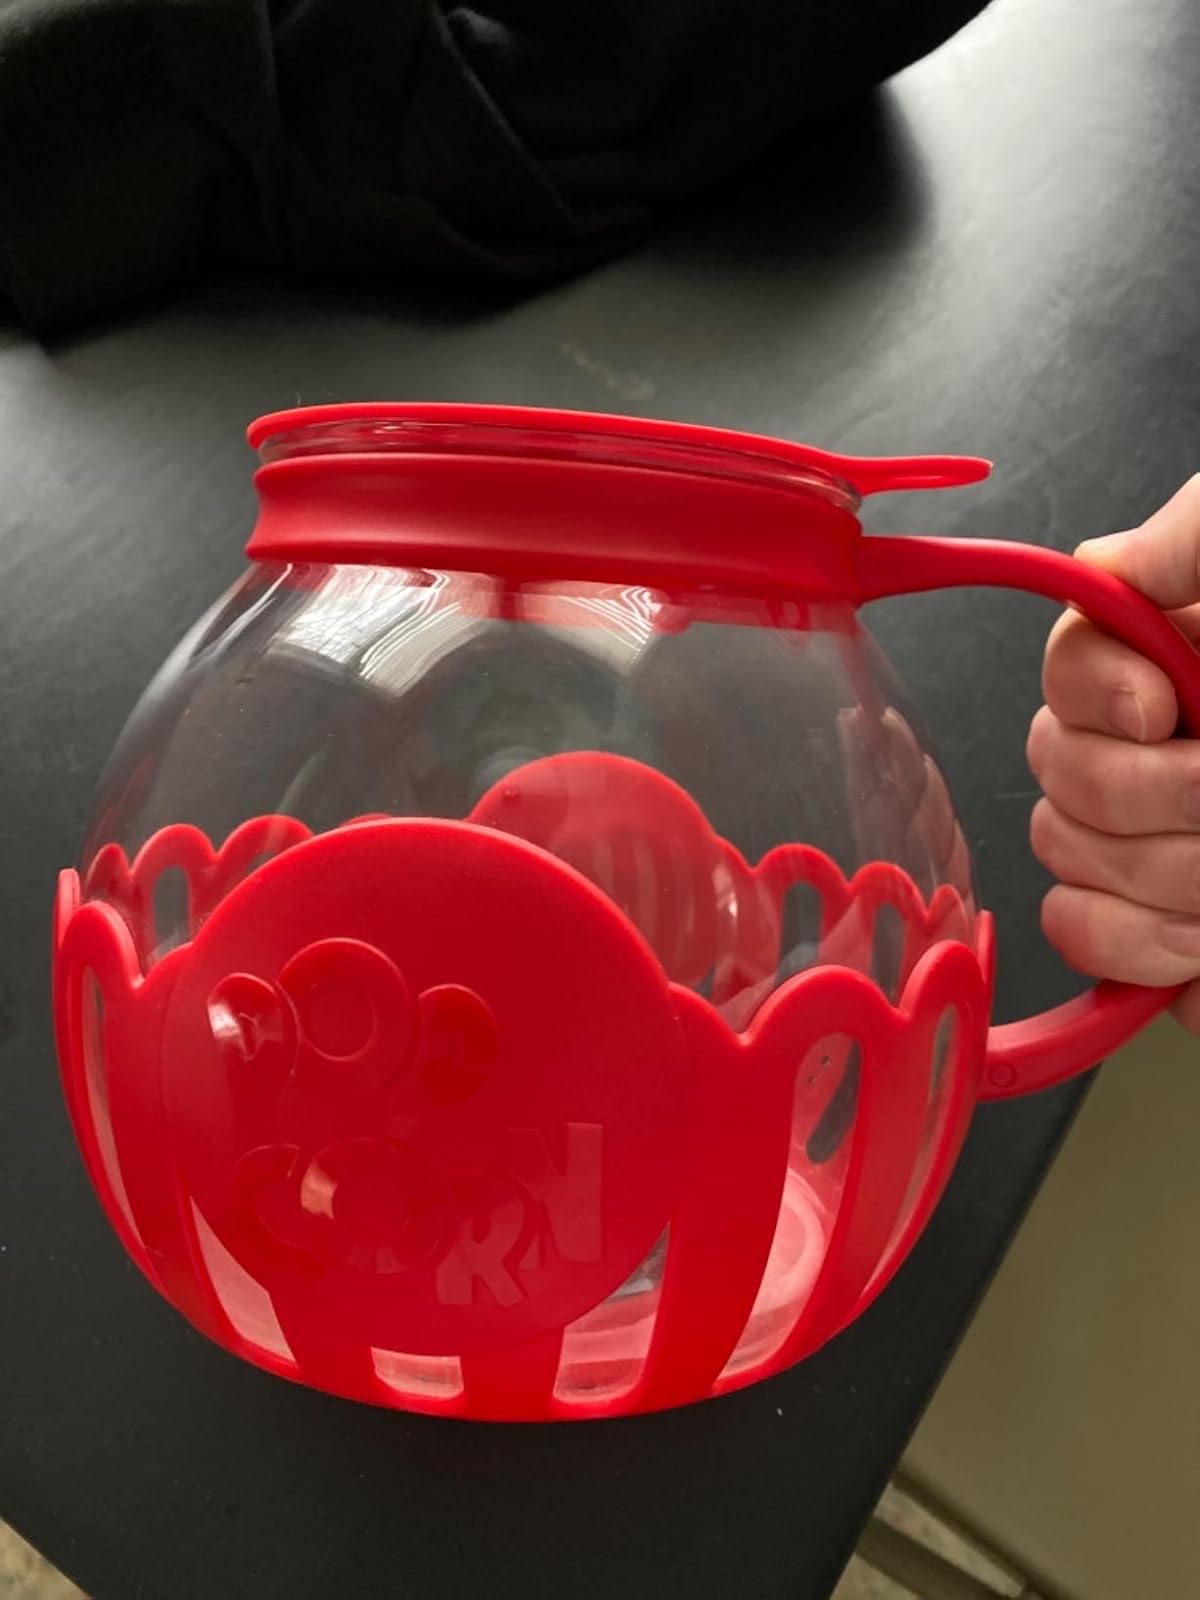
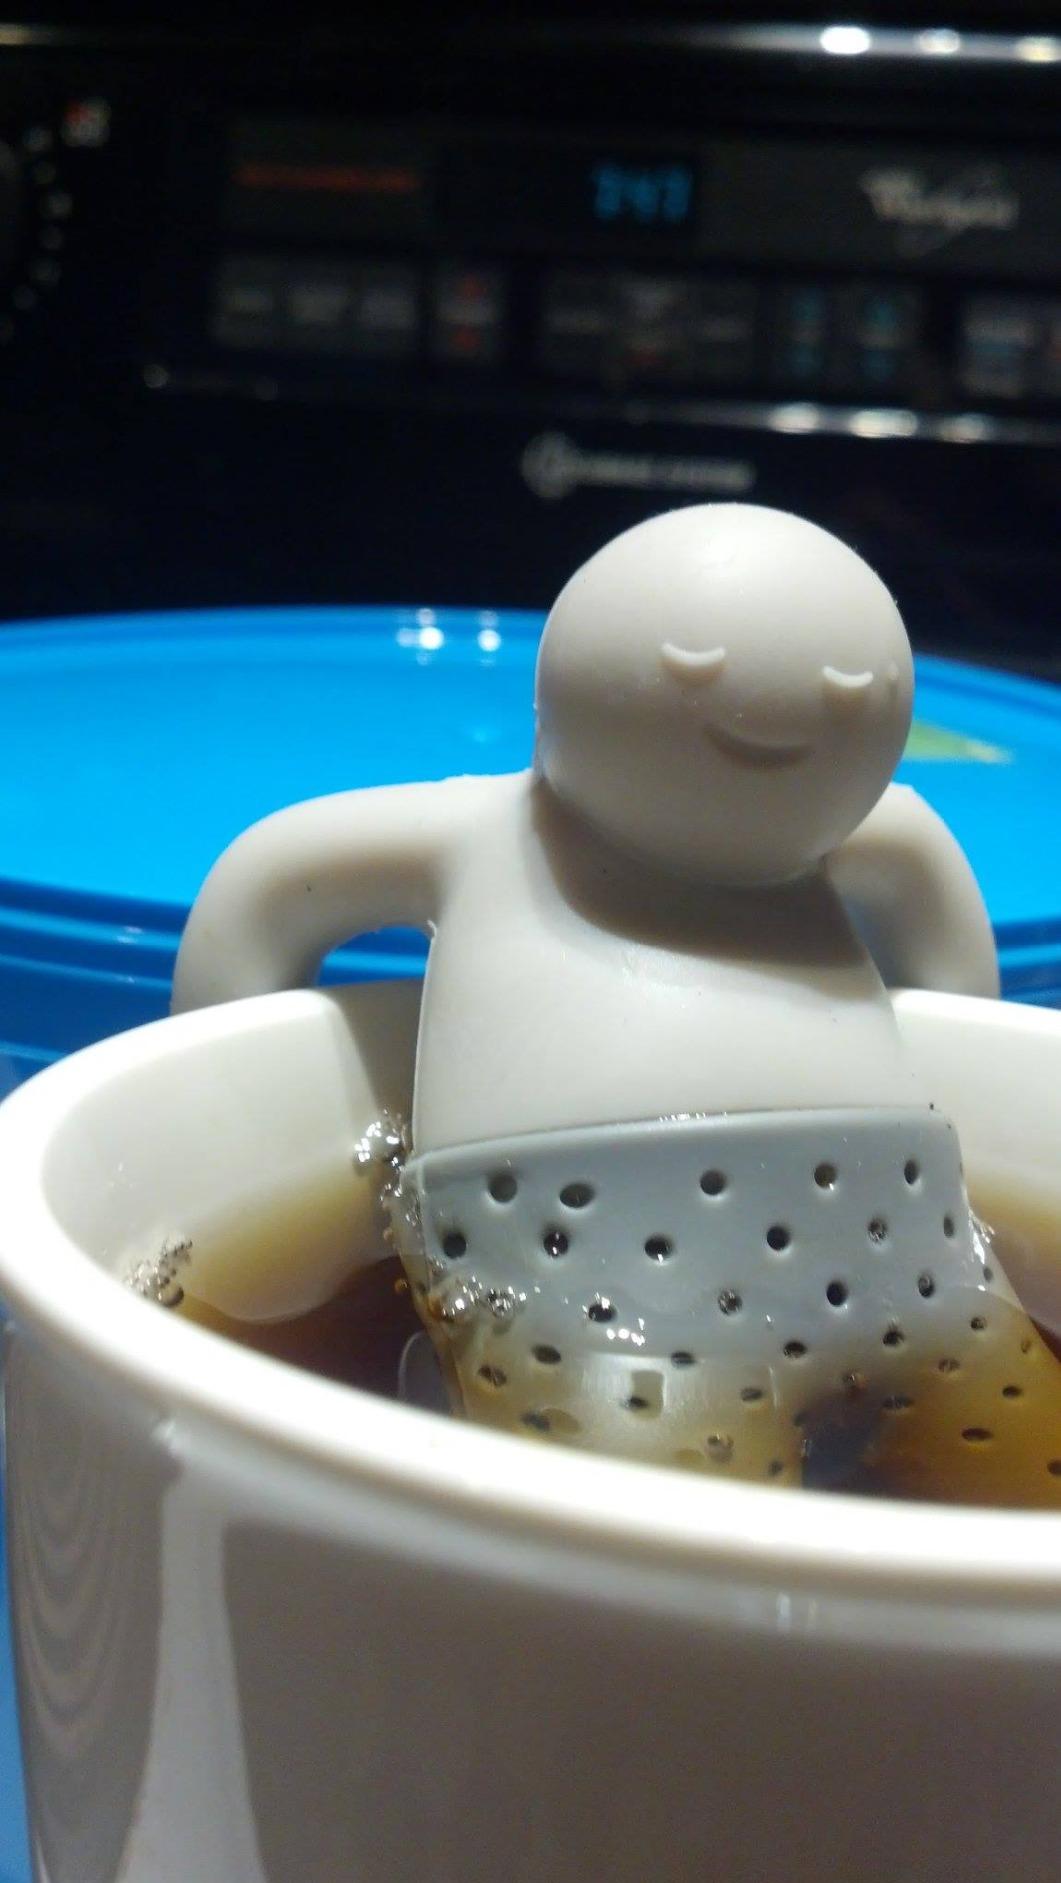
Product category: items_tea
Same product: no